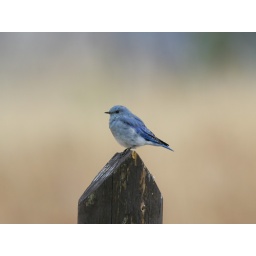
This guy was sitting on a fence post in Yellowstone Park. I love his colors